Survey meter

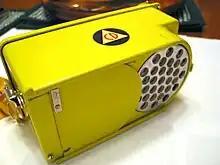
Ion chamber type survey meter showing beta radiation sliding absorption shield withdrawn to allow beta detection

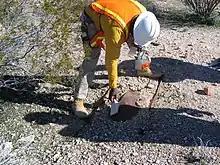
Large area scintillation probe being used to measure surface radioactive contamination. The probe is held as close to the surveyed object as practicable

The user must have an awareness of the types of radiation to be encountered so that the correct instrument is used. A further complication is the possible presence of "mixed radiation fields" where more than one form of radiation is present. Many instruments are sensitive to more than one type of radiation; alpha and beta, or beta and gamma, for instance, and the operator must know how to discriminate between these. The necessary skills in using a hand-held instrument are not only to manipulate the instrument, but also to interpret results of the rate of radiation exposure and the type of radiation being detected.